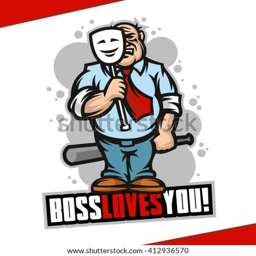
comic illustration of the evil boss with cute mask and bat